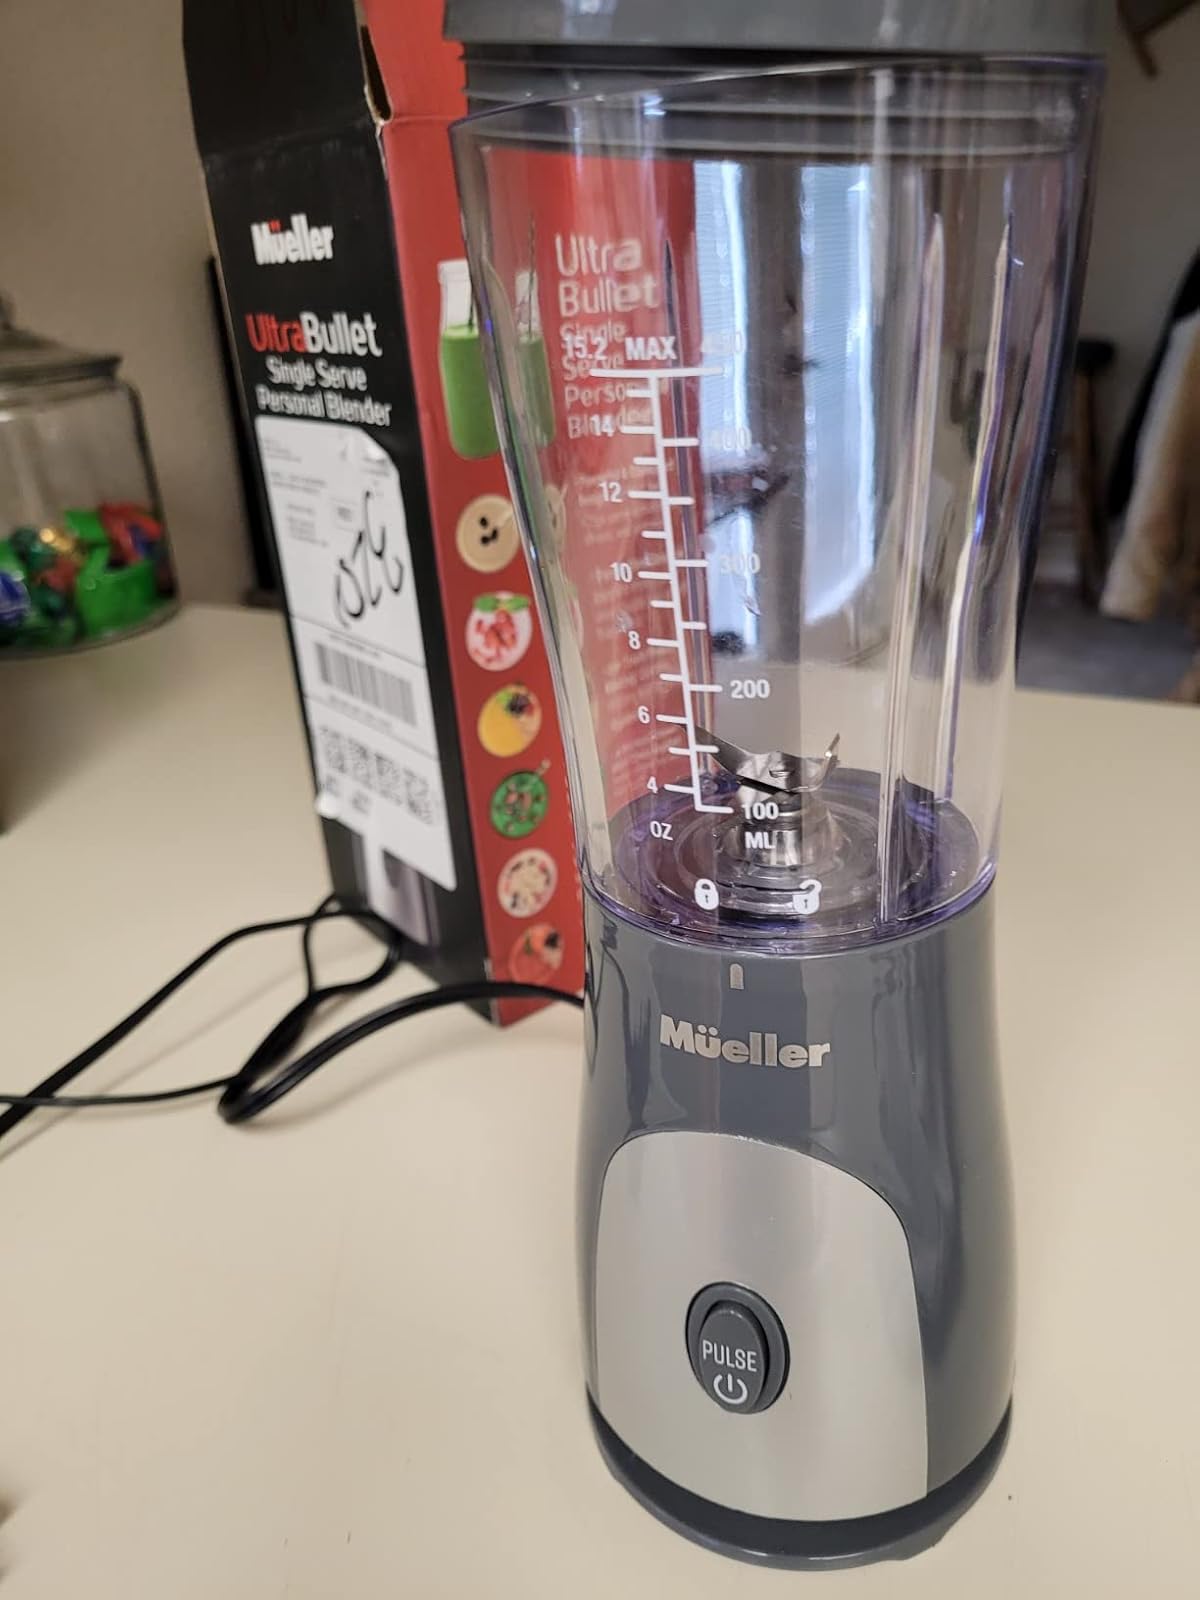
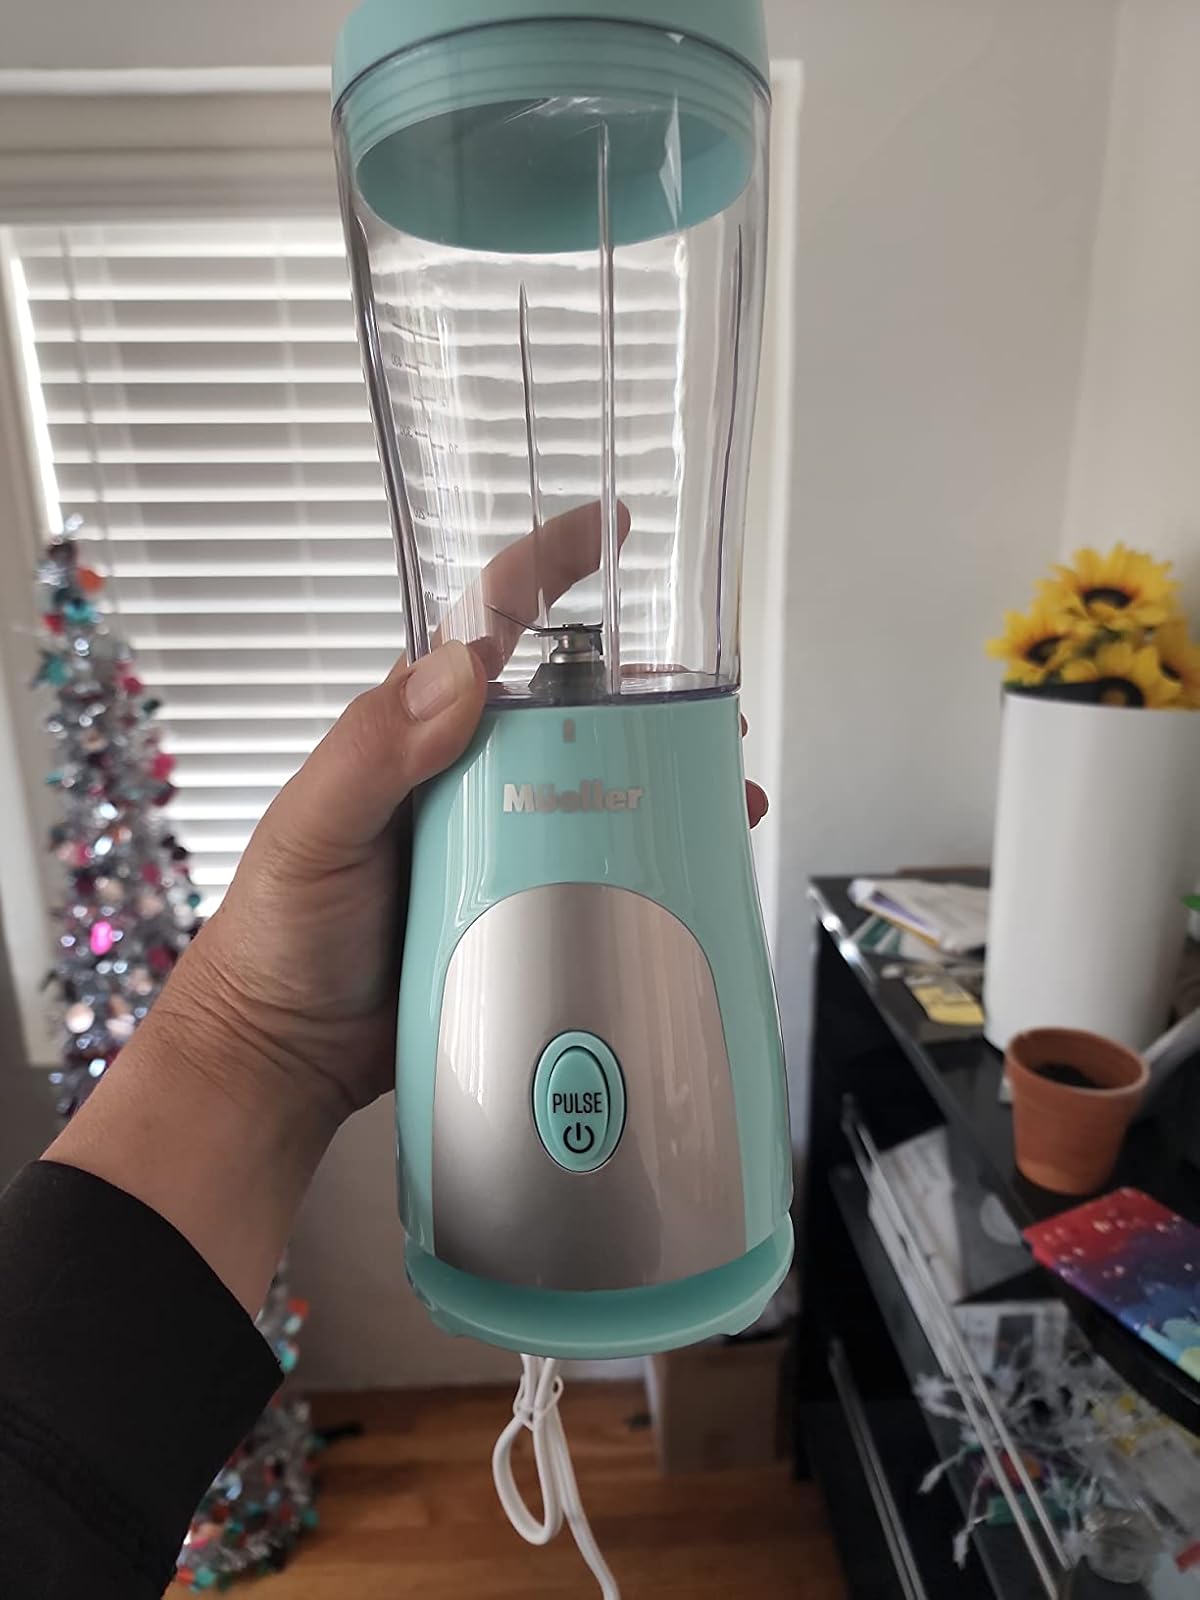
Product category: items_blender
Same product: no